Marilyn Monroe

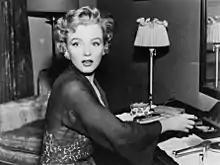
Monroe in "Don't Bother to Knock" (1952)

Monroe found herself at the center of a scandal in March 1952, when she revealed publicly that she had posed for a nude calendar in 1949. The studio had learned about the photos and that she was publicly rumored to be the model some weeks prior, and together with Monroe decided that to prevent damaging her career it was best to admit to them while stressing that she had been broke at the time. The strategy gained her public sympathy and increased interest in her films, for which she was now receiving top billing. In the wake of the scandal, Monroe was featured on the cover of "Life" magazine as the "Talk of Hollywood", and gossip columnist Hedda Hopper declared her the "cheesecake queen" turned "box office smash". Three of Monroe's films—"Clash by Night", "Don't Bother to Knock" and "We're Not Married!"—were released soon after to capitalize on the public interest.